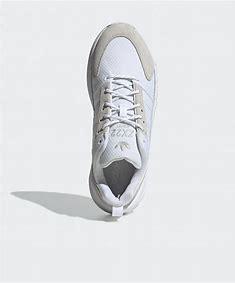
Brand: Adidas
Model: ZX 22 Boost